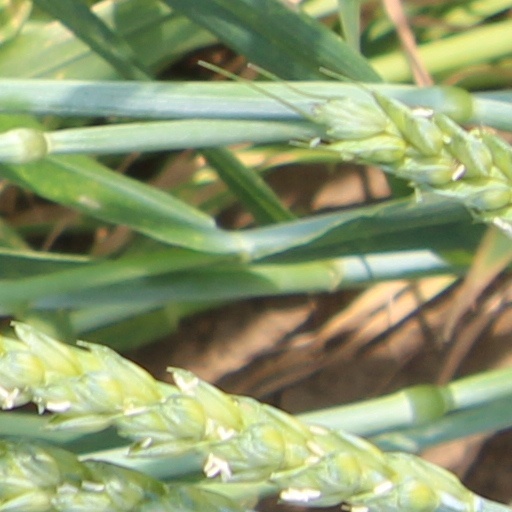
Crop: wheat